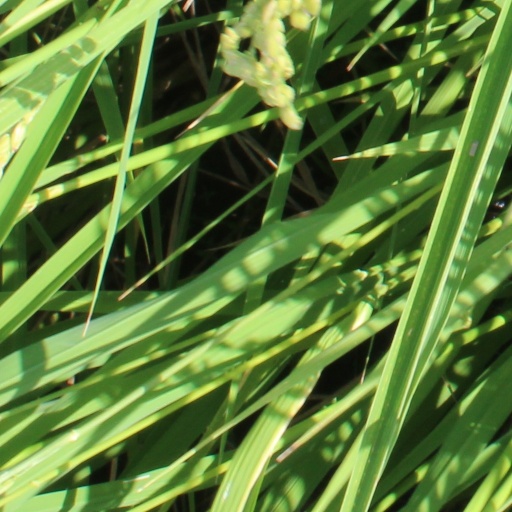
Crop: rice